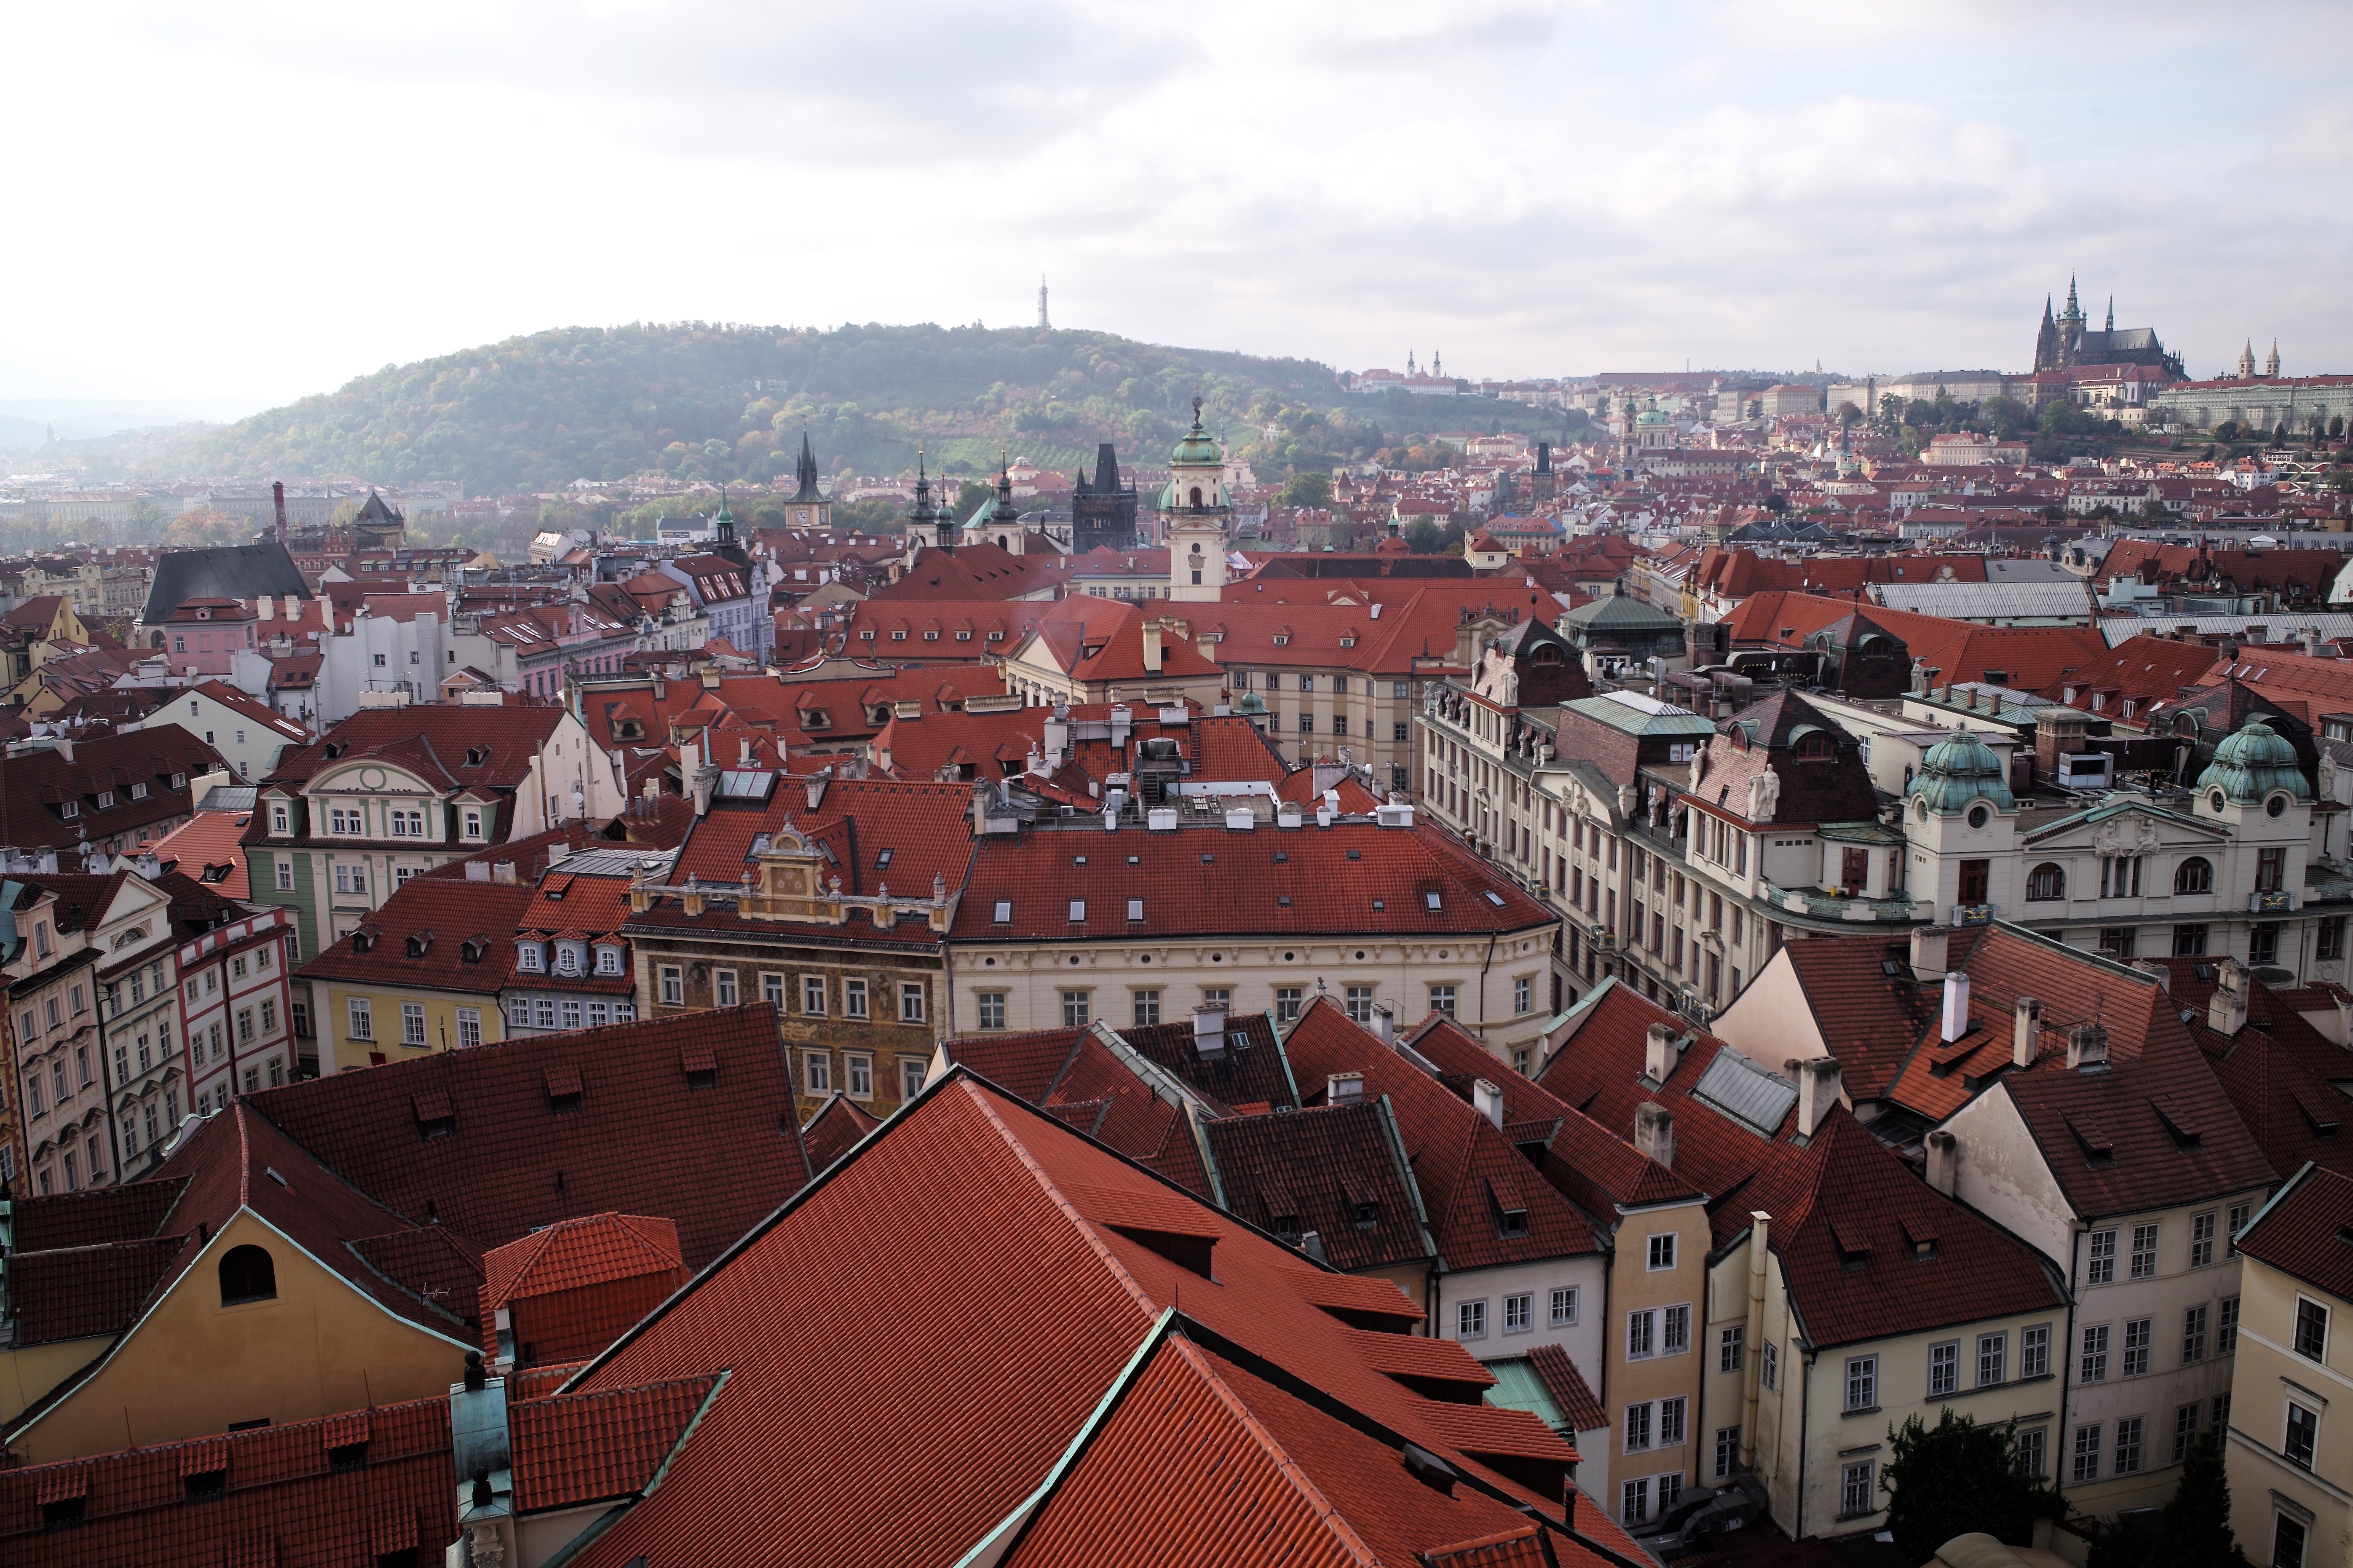
landscape, structure, skyline, cloudy, town, old, city, cityscape, panorama, travel, europe, autumn, castle, cathedral, prague, aerial, stadium, m, spires, praga, 28, republic, leica, stare, 240, hrad, czech, praha, praag, prag, mesto, summicron, roofs, residential area, human settlement, sport venue